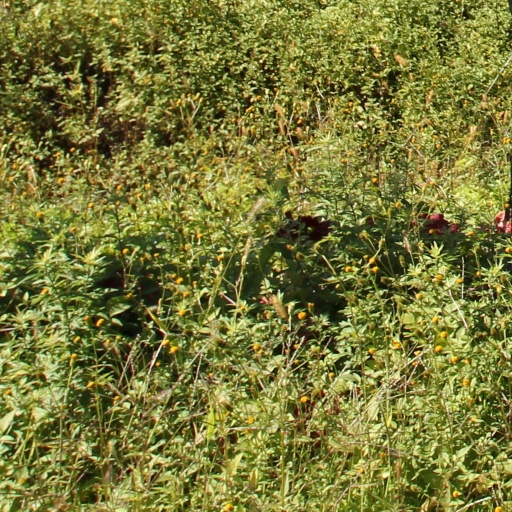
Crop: grape